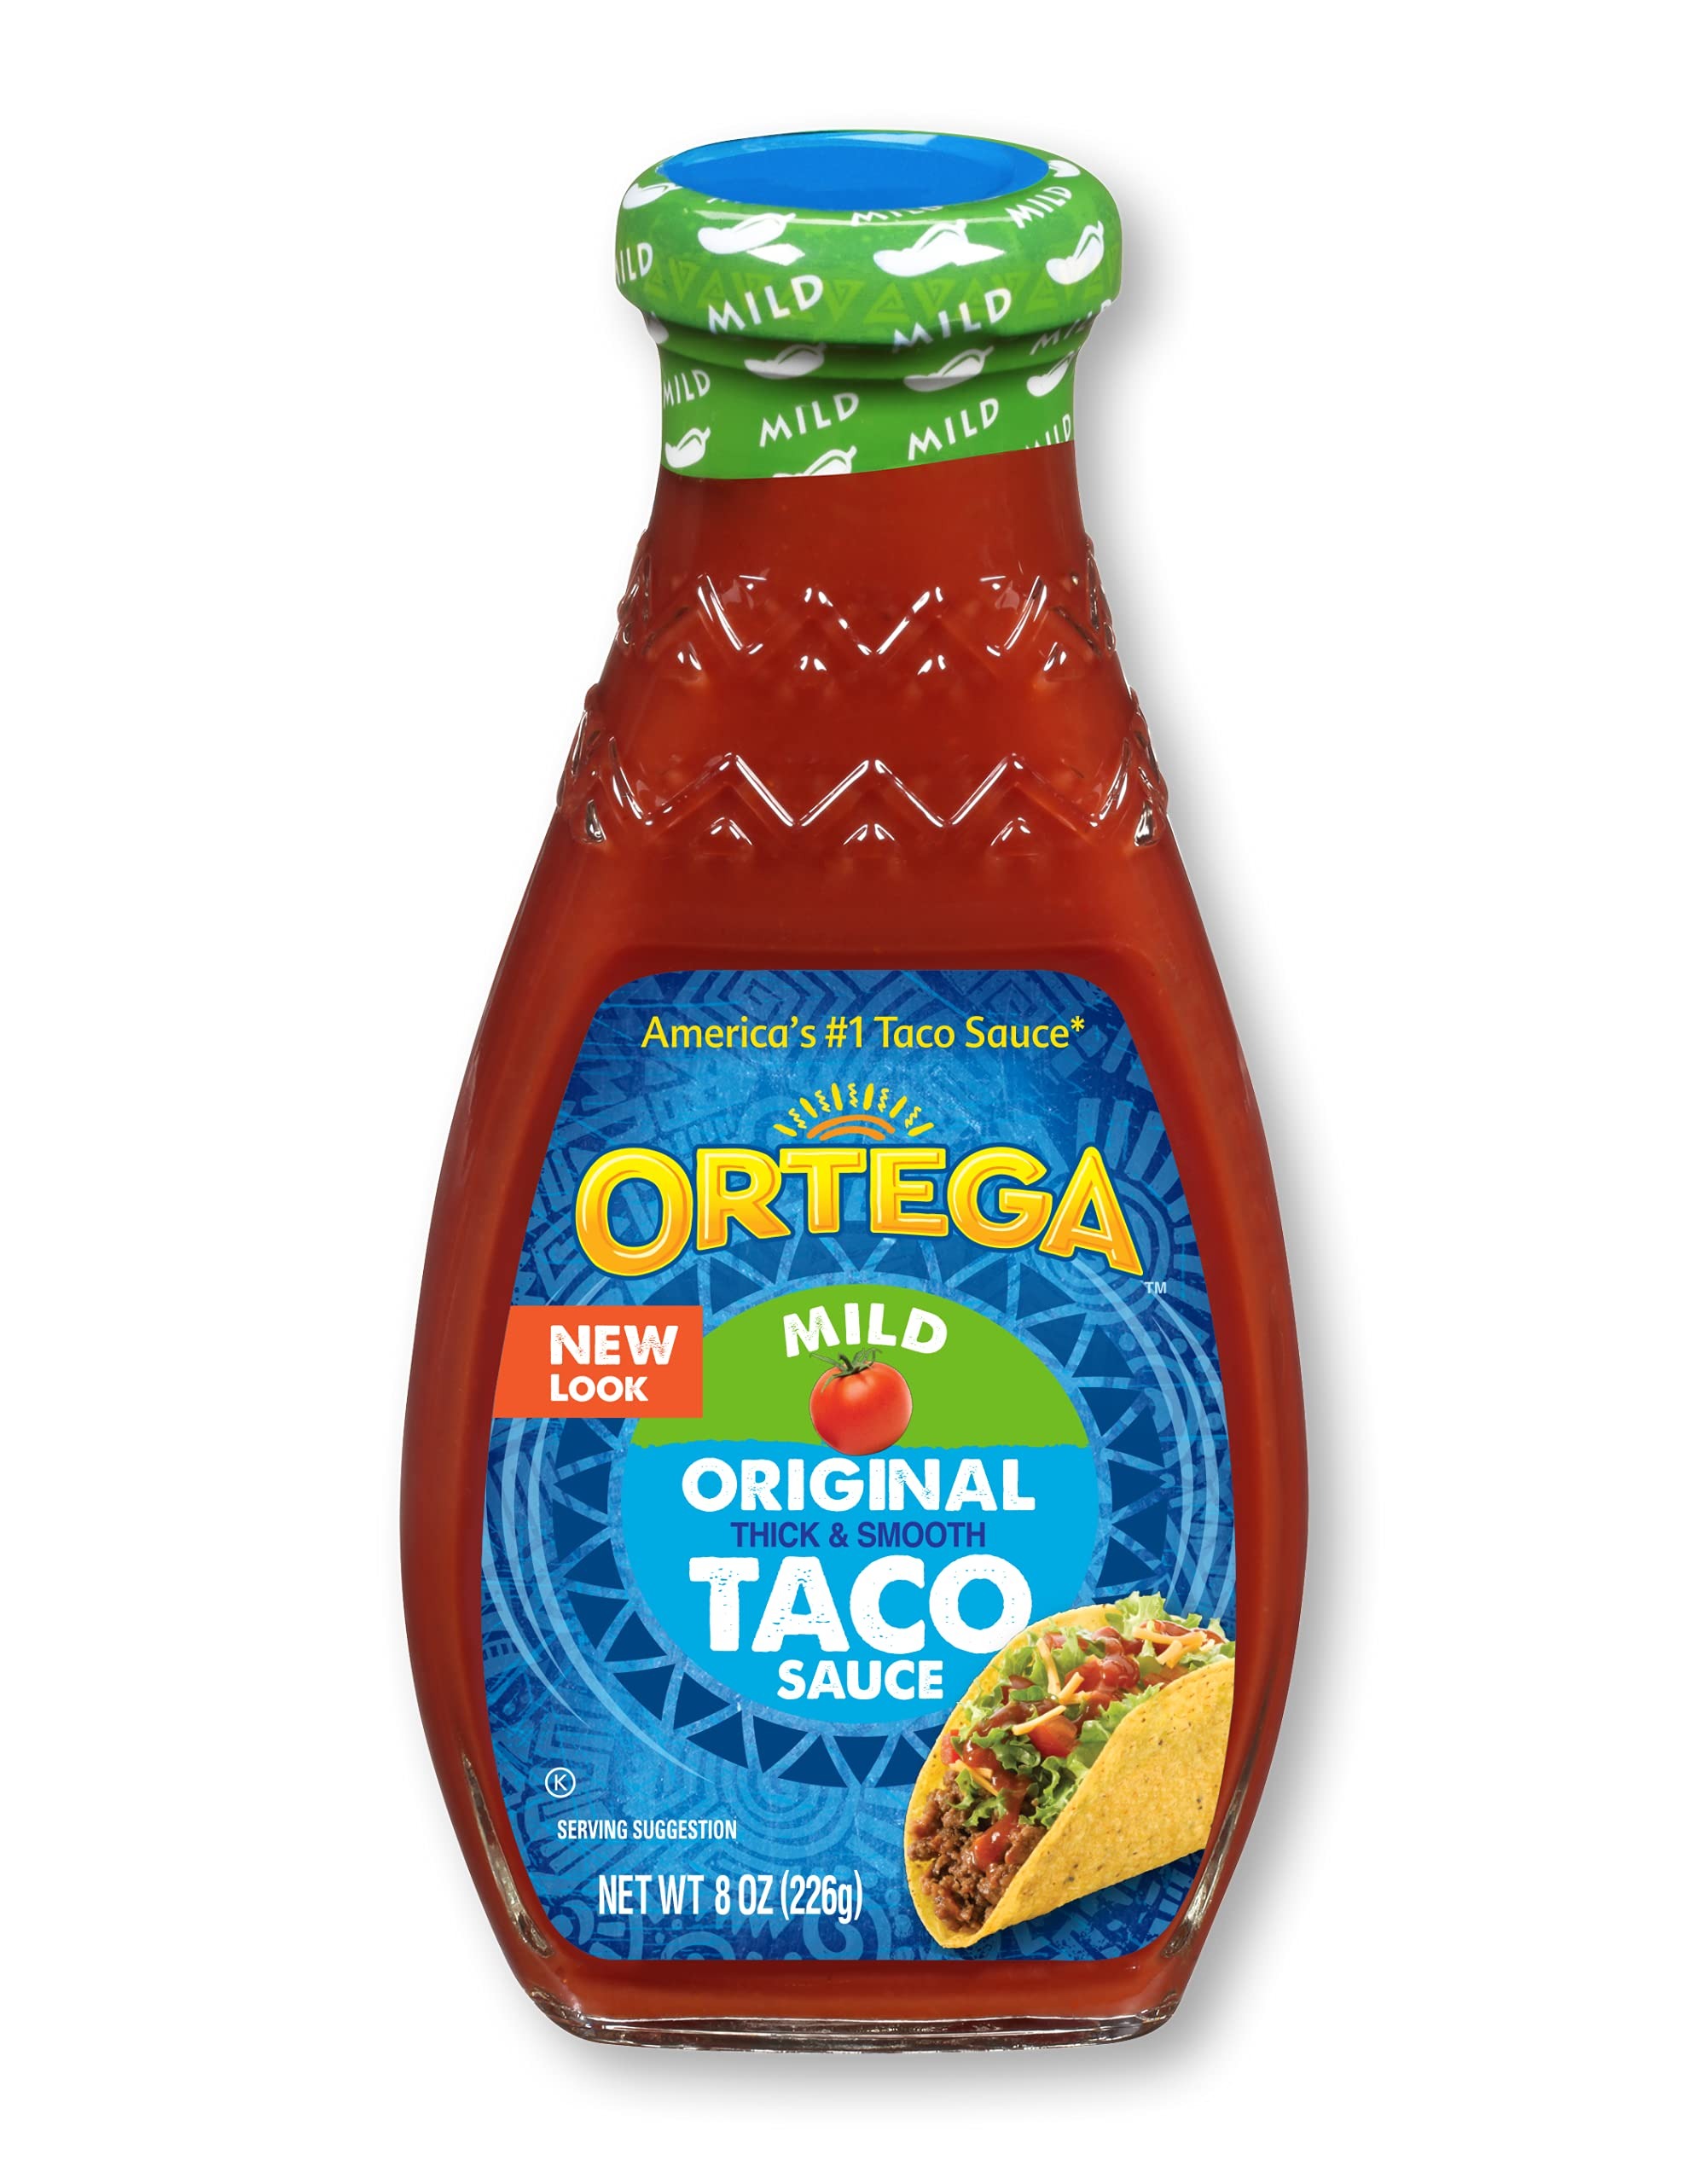
Item Name: Ortega Taco Sauce, Original Mild, 8-Ounce Glass Jar (Pack of 12)
Bullet Point 1: Delicious Ortega Taco Sauce with a mild flavor that makes it America's best-selling taco sauce
Bullet Point 2: Ortega Mild Taco Sauce has a thick and smooth formula for easy pouring and quick flavor
Bullet Point 3: This red taco sauce tastes great on tacos, burritos, pizza, corn chips, chicken strips or salads
Bullet Point 4: Kosher, taco sauce is made with quality ingredients so everyone can enjoy tasty Mexican meals
Bullet Point 5: One 8 oz bottle of Ortega Thick and Smooth Original Mild Taco Sauce
Bullet Point 6: Pack of twelve, 8-ounce glass jar (total of 96-ounce)
Bullet Point 7: Original mild sauce
Bullet Point 8: Thick and smooth
Value: 96.0
Unit: Fl Oz

Price: 4.735